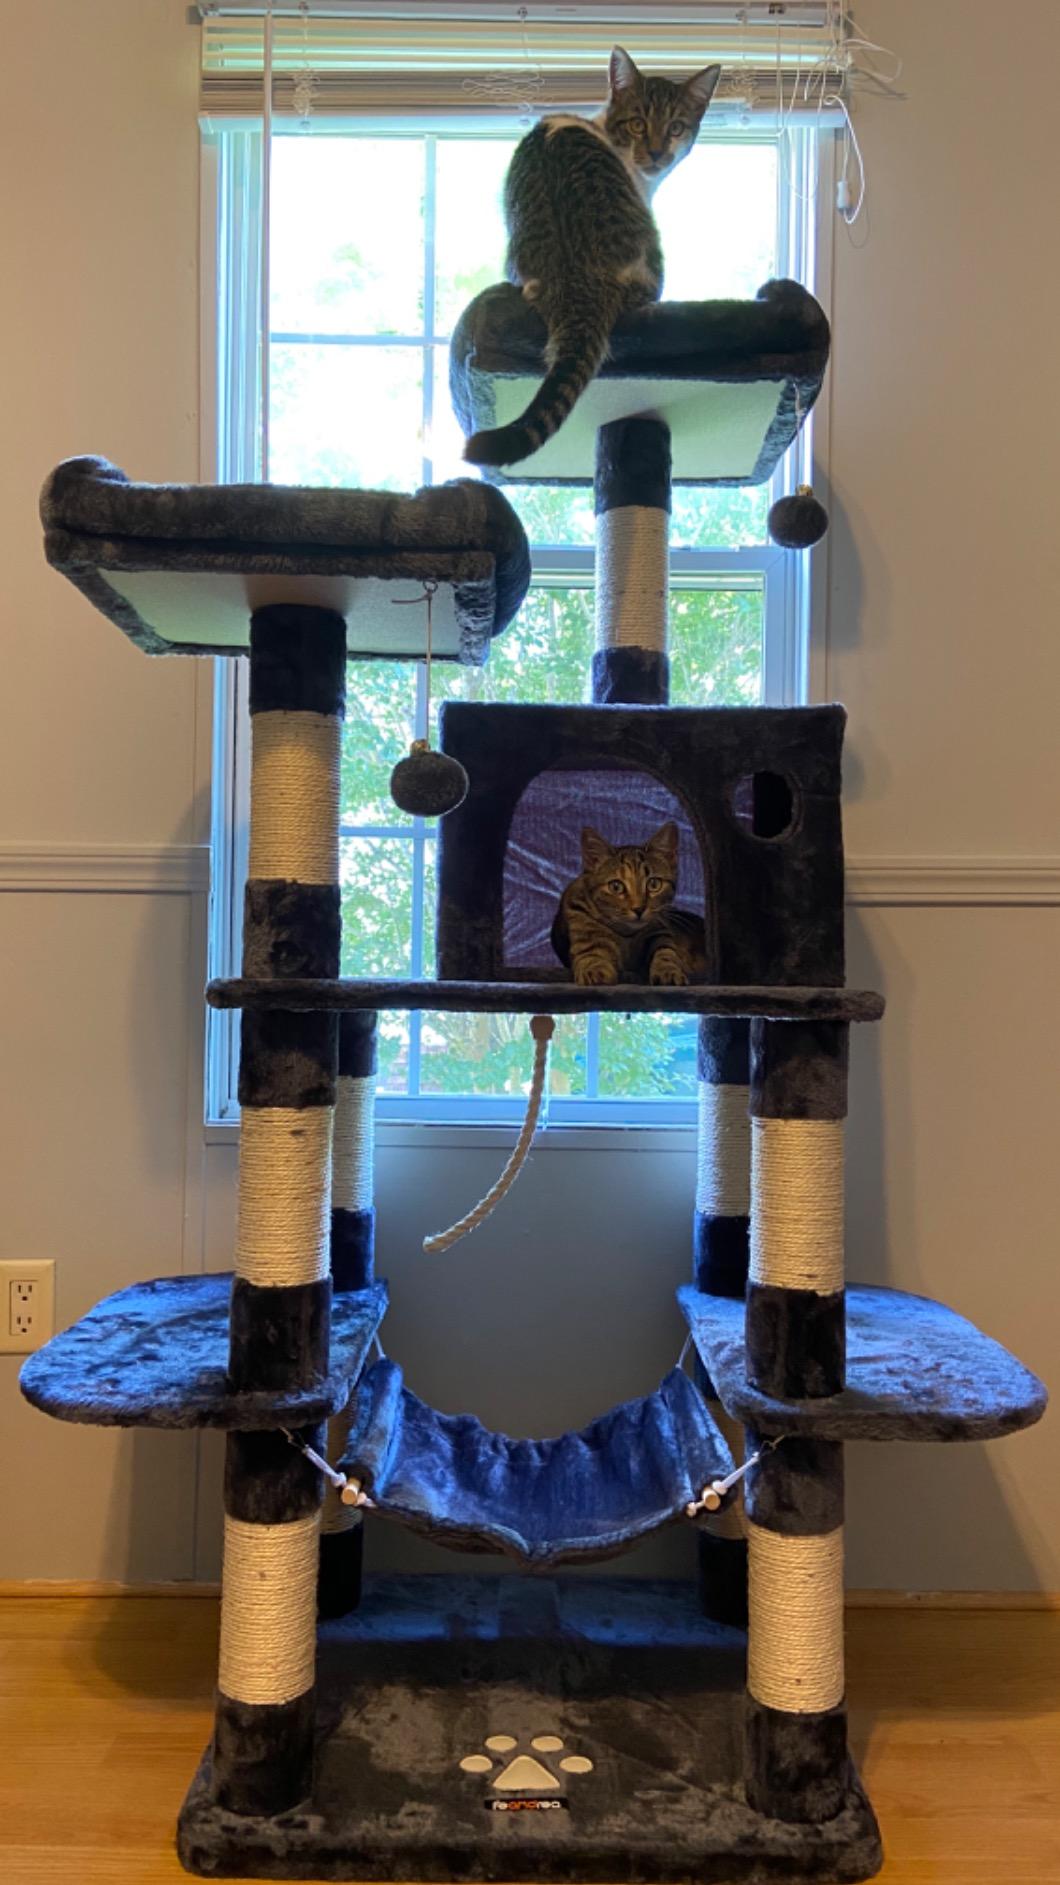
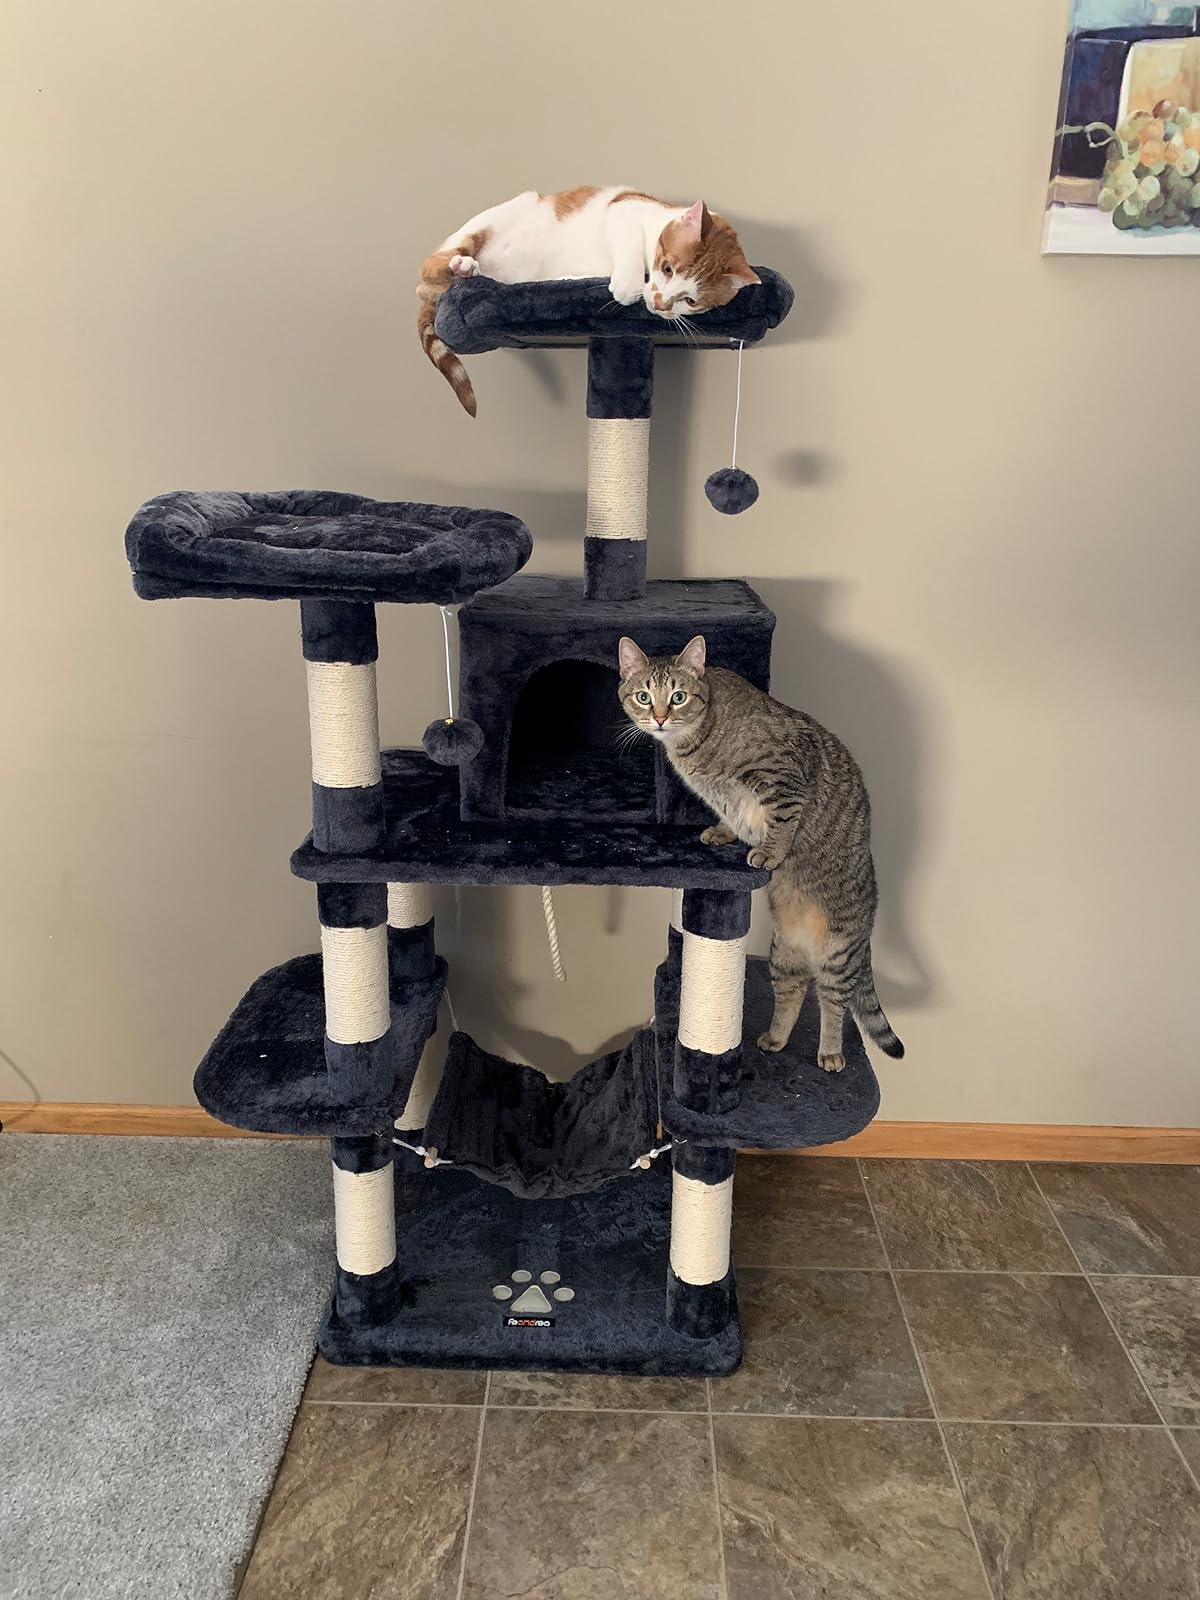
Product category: items_cat tree
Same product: yes